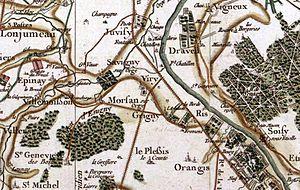
Carte de Viry-Châtillon (91) au XVIIe siècle par Cassini.
Viry-Châtillon est une commune française située à vingt-et-un kilomètres au sud de Paris dans le département de l’Essonne en région Île-de-France.